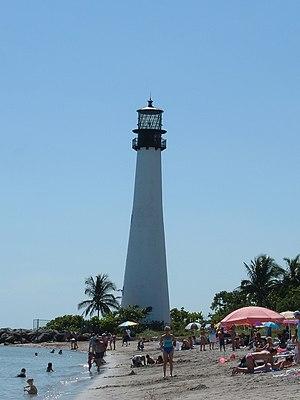
Le phare de Cape Florida est situé à la pointe sud de Key Biscayne dans le comté de Miami-Dade en Floride. Il fut construit en 1825 et fonctionna avec quelques interruptions jusqu'en 1878, lorsqu'il fut remplacé par le phare de Fowey Rocks, puis remis en service en 1978. Le phare marque l'emplacement d'un récif, situé à environ 6 km au large, et le Florida Channel, le chenal naturel le plus profond de la baie de Biscayne. L'appel d'offres pour sa construction mentionnait une tour haute de 20 m en briques épais d'un mètre cinquante à sa base et de 60 centimètres à son sommet. Après sa construction, on s'aperçut que le contractant avait fait, néanmoins, quelques économies sur l'épaisseur des murs. Le premier gardien du phare fut le capitaine John Dubose, qui officia pendant plus de dix ans. En 1835, un puissant cyclone frappa l'île et endommagea le phare.